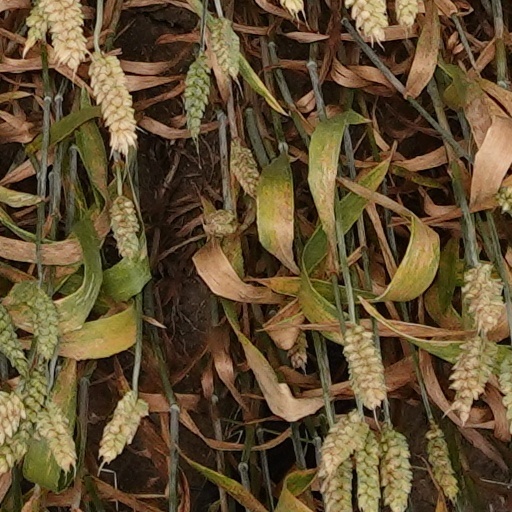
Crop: wheat